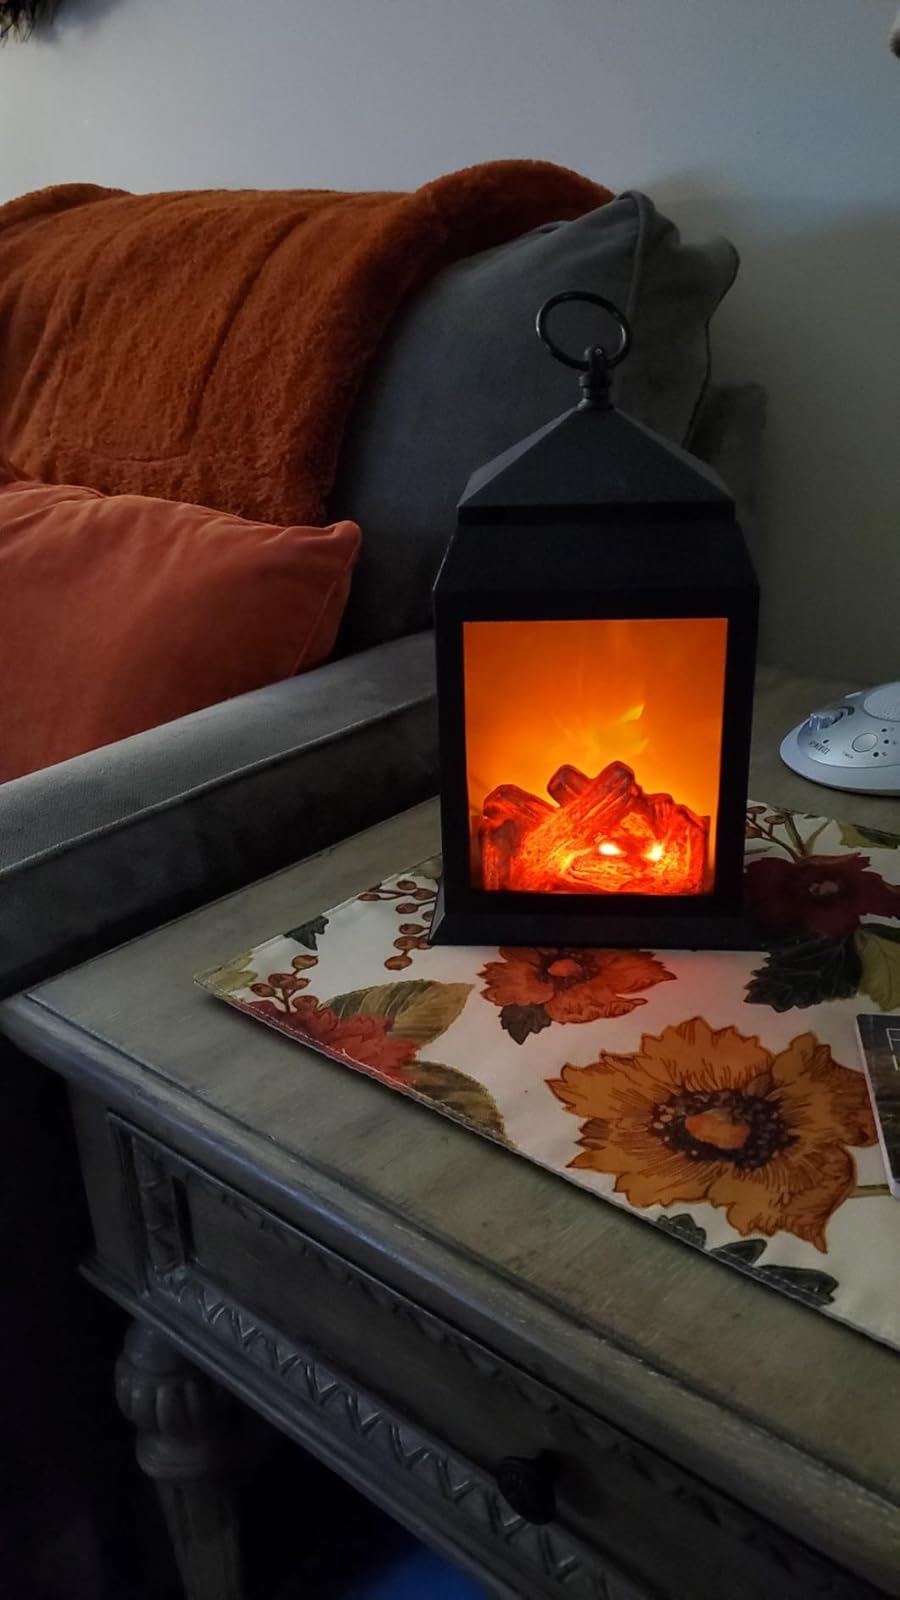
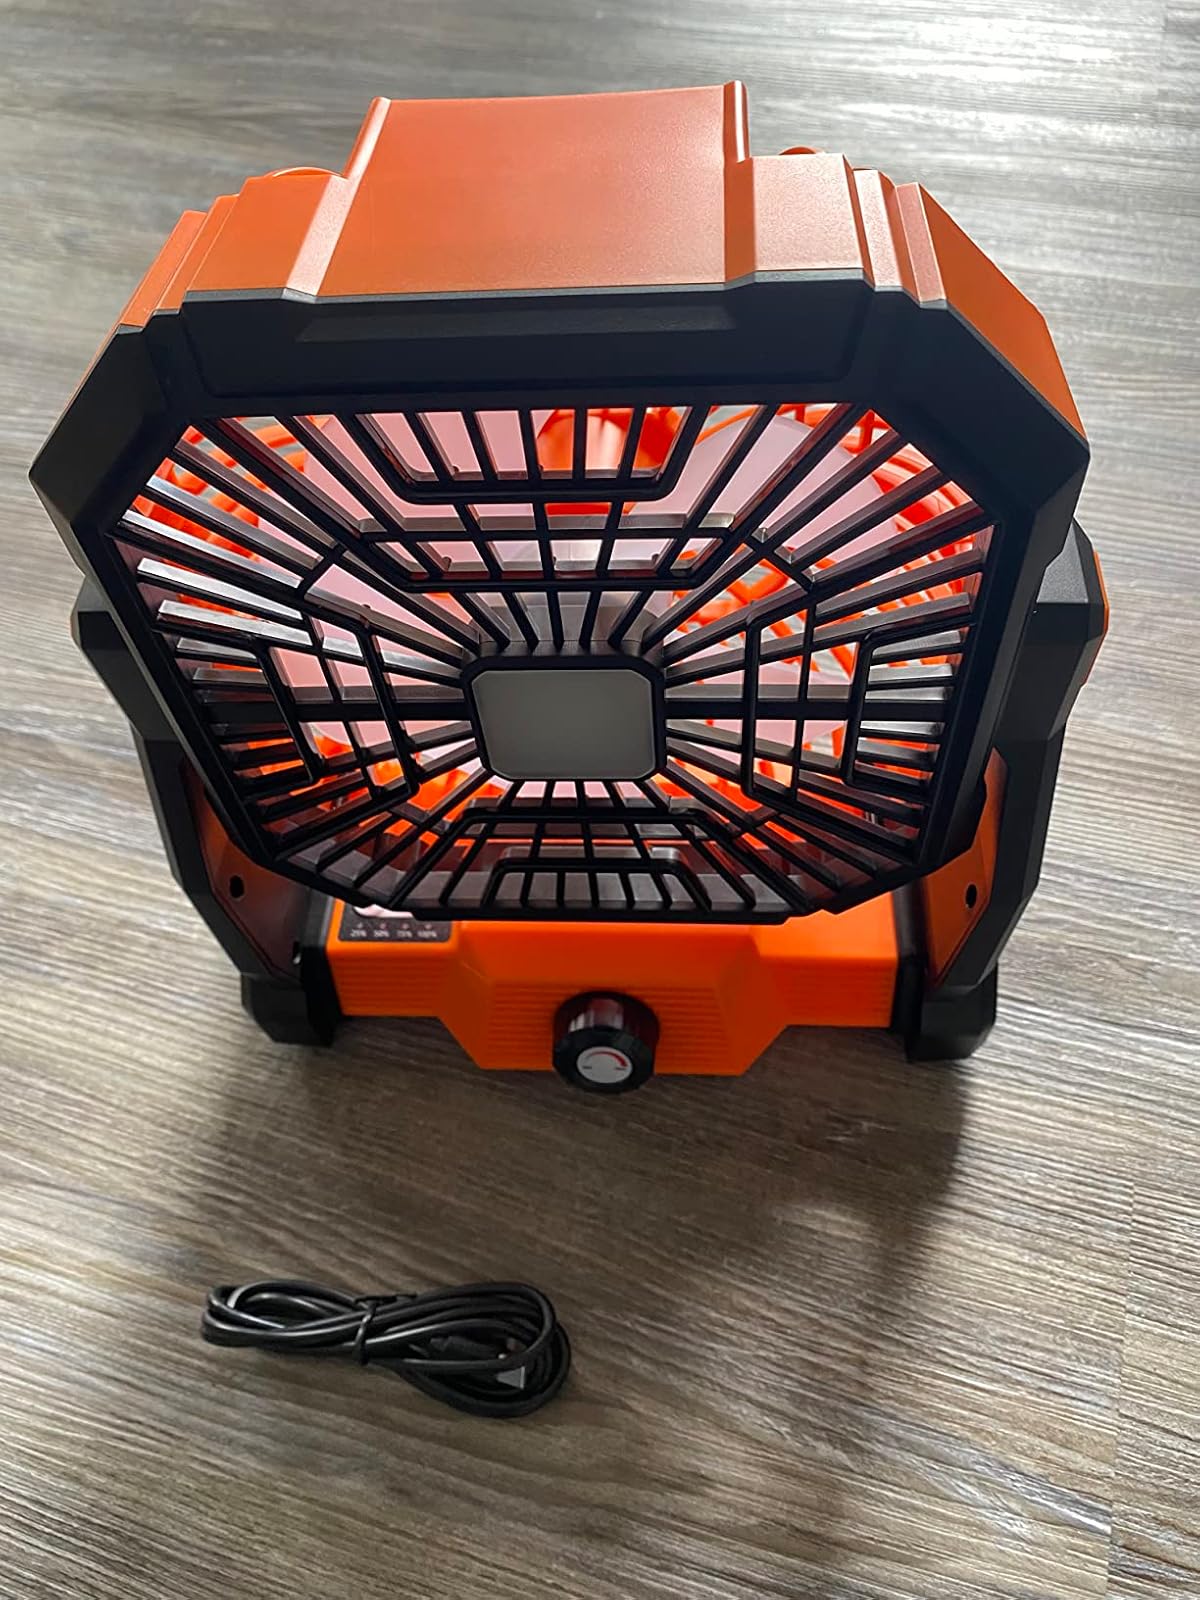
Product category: lantern
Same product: no